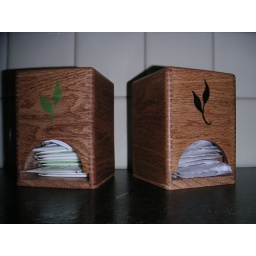
Tea boxes for my parents for Christmas, one for green tea, one for black. Made in oak with 3/32&amp;quot; box joints.